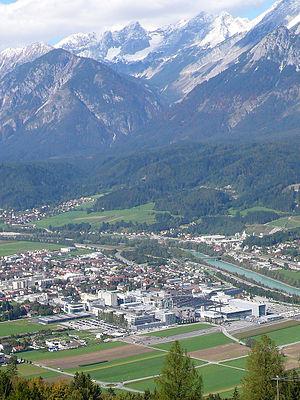
Swarovski est le nom de marque de composants en cristal qui sont produits par les entreprises appartenant à Swarovski International Holdings.